South African Class 12A 4-8-2

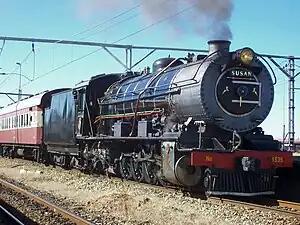
Class 12AR no. 1535 at Maraisburg, 27 April 2009

Between 1919 and 1929, the South African Railways placed 67 steam locomotives with a 4-8-2 Mountain type wheel arrangement in service. Between 1947 and 1953, eight were also built for industrial use.